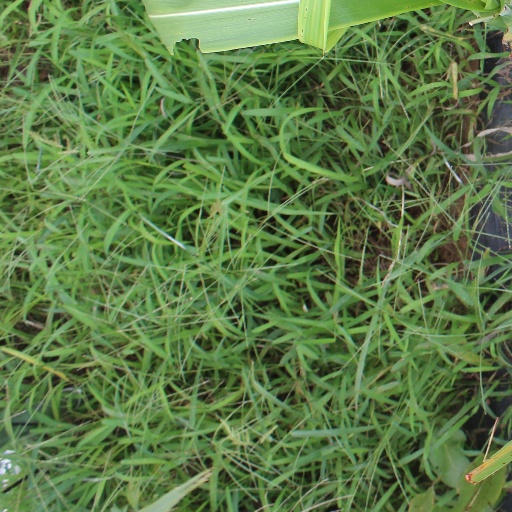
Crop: sorghum